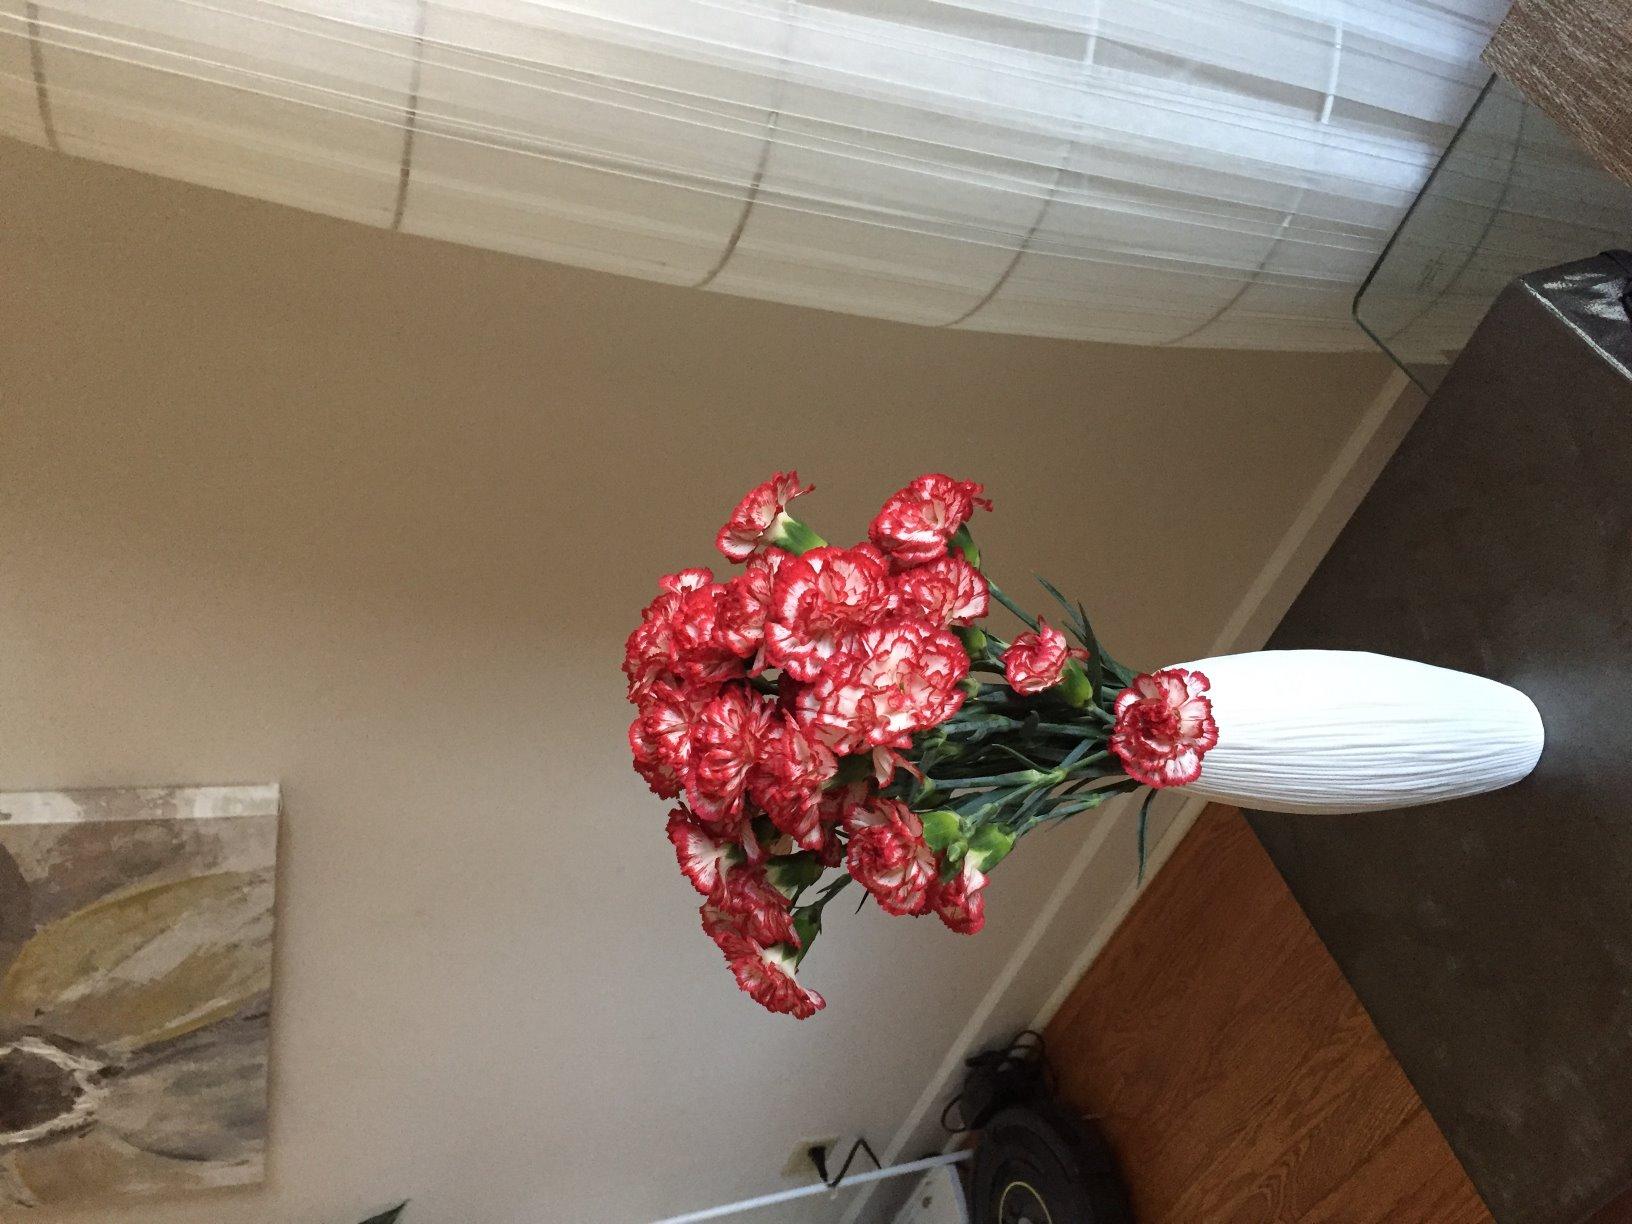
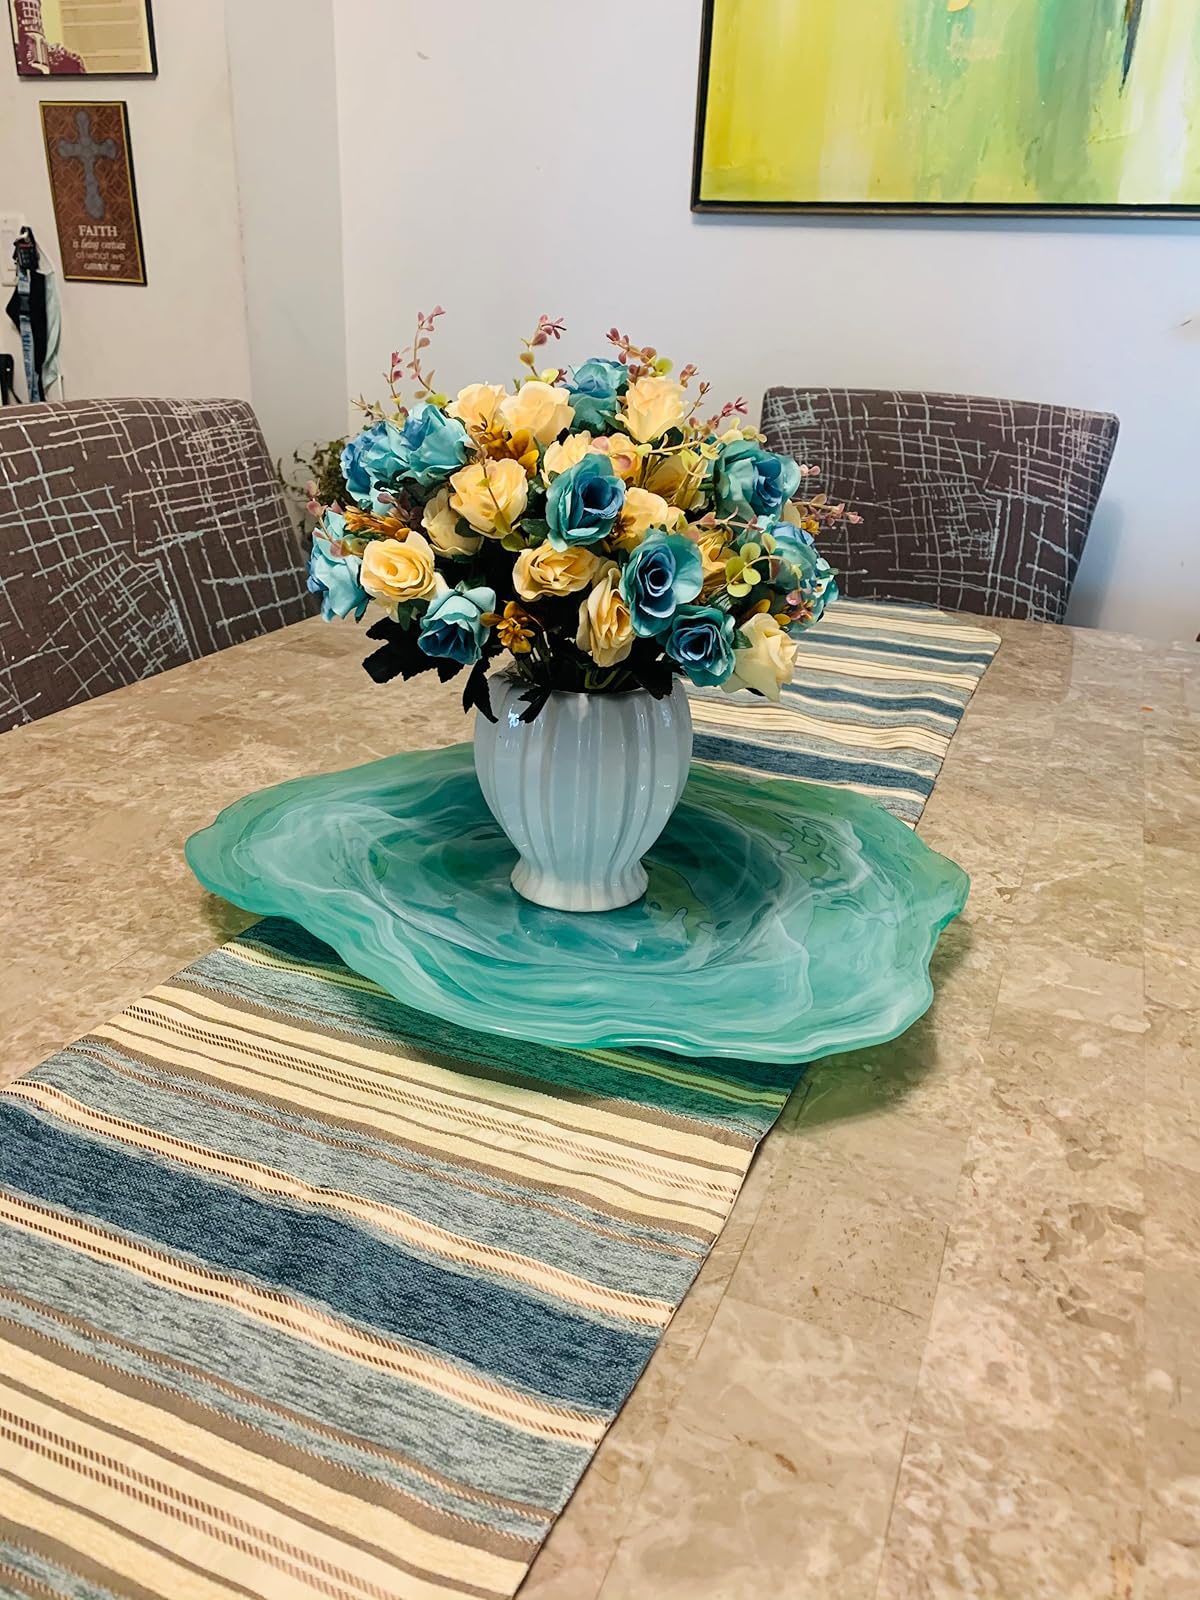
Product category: vase
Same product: no